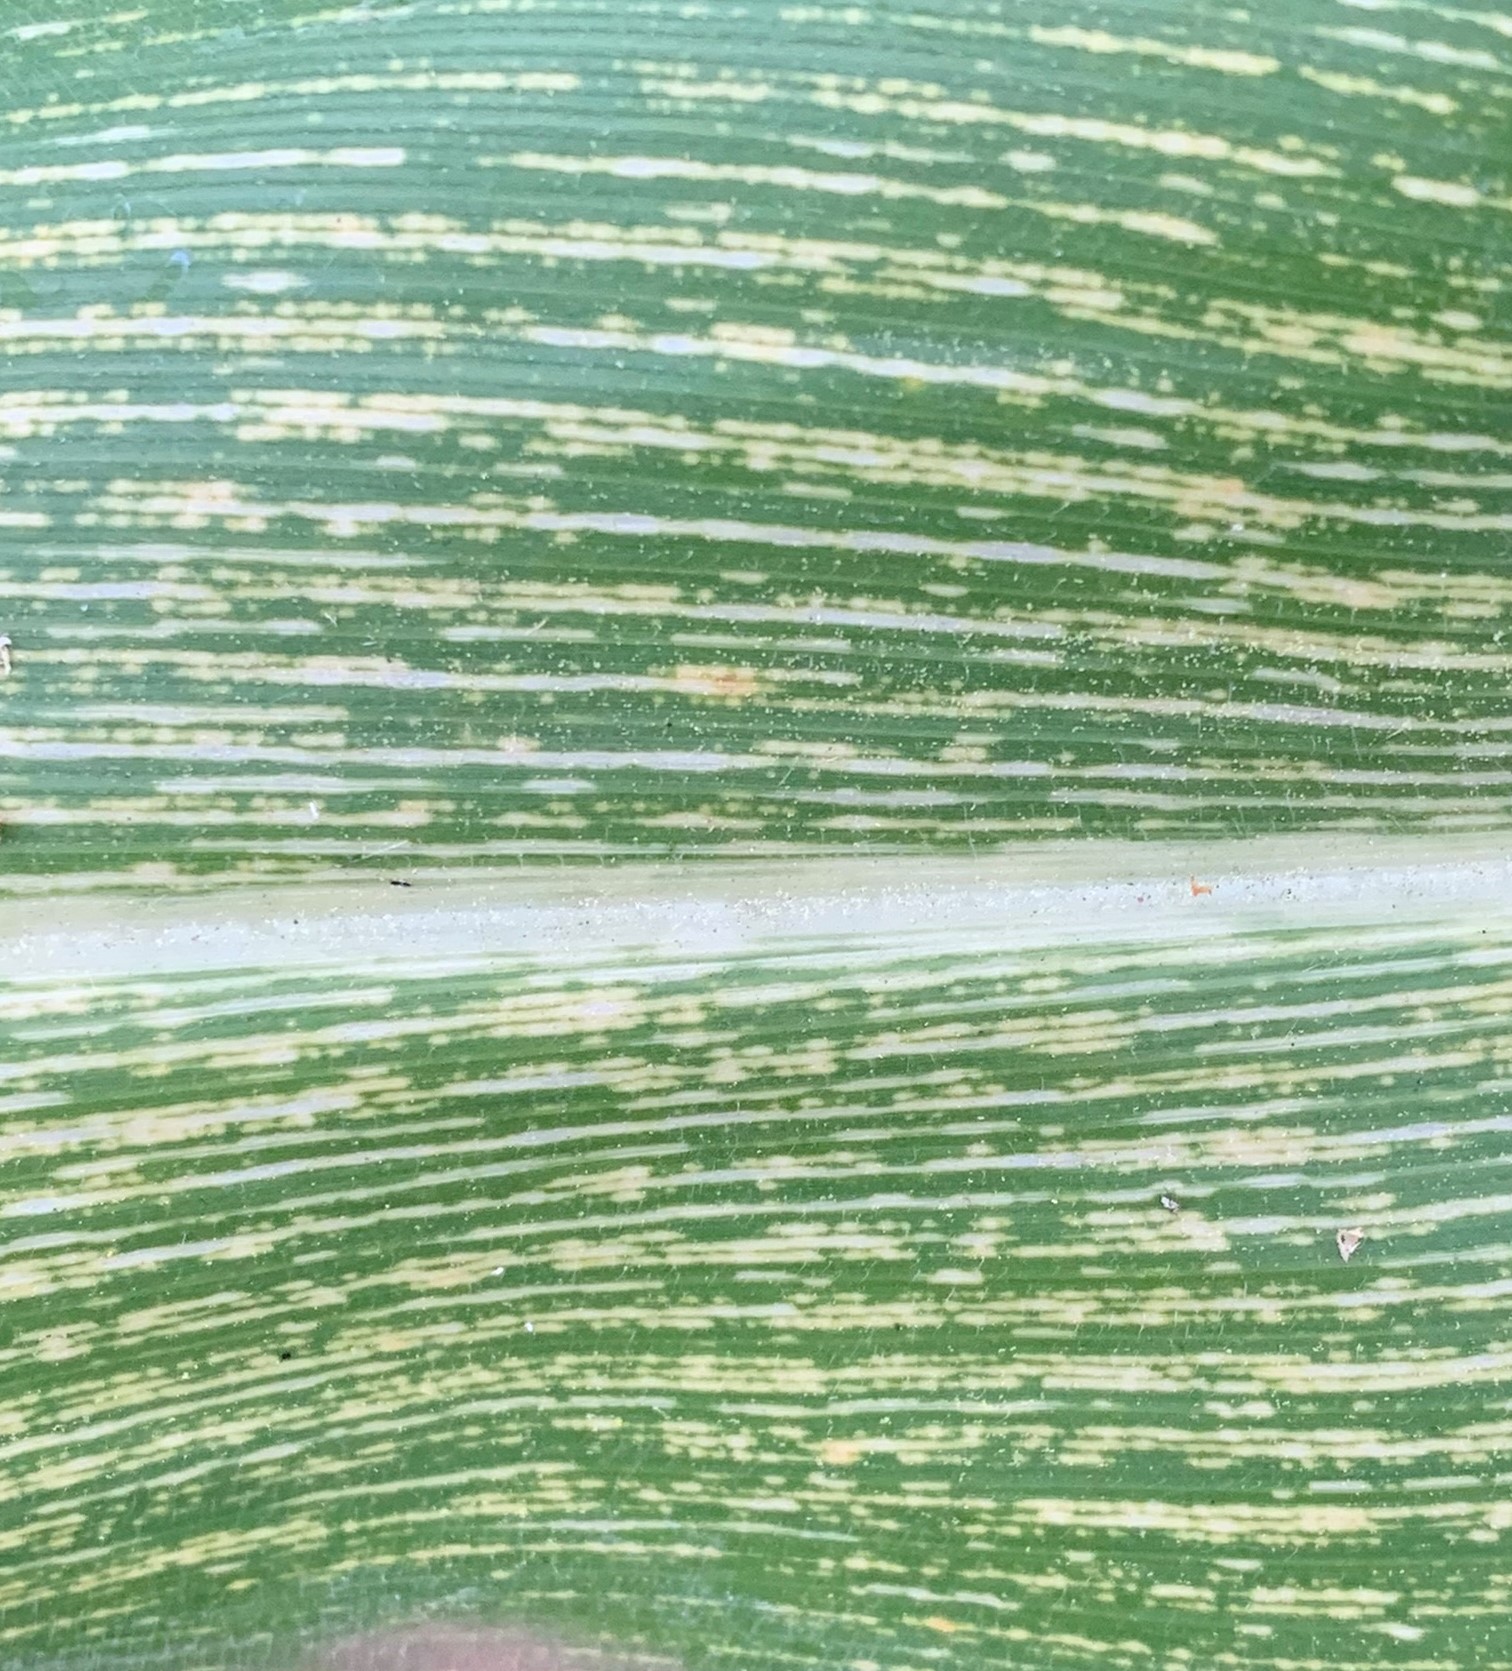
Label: MSV